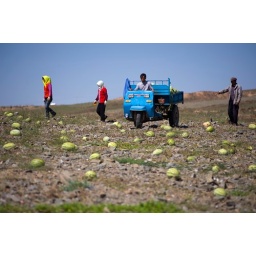
China, Zhongwei, 26-08-2009platteland. Verbouw van watermeloen in Chao Chuan. Meloenen en 3 wielerFoto: Frans SchellekensWatermelon field in Chao Chuan